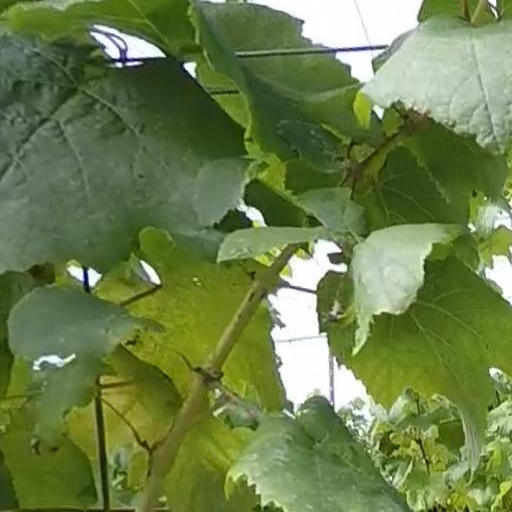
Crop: grape